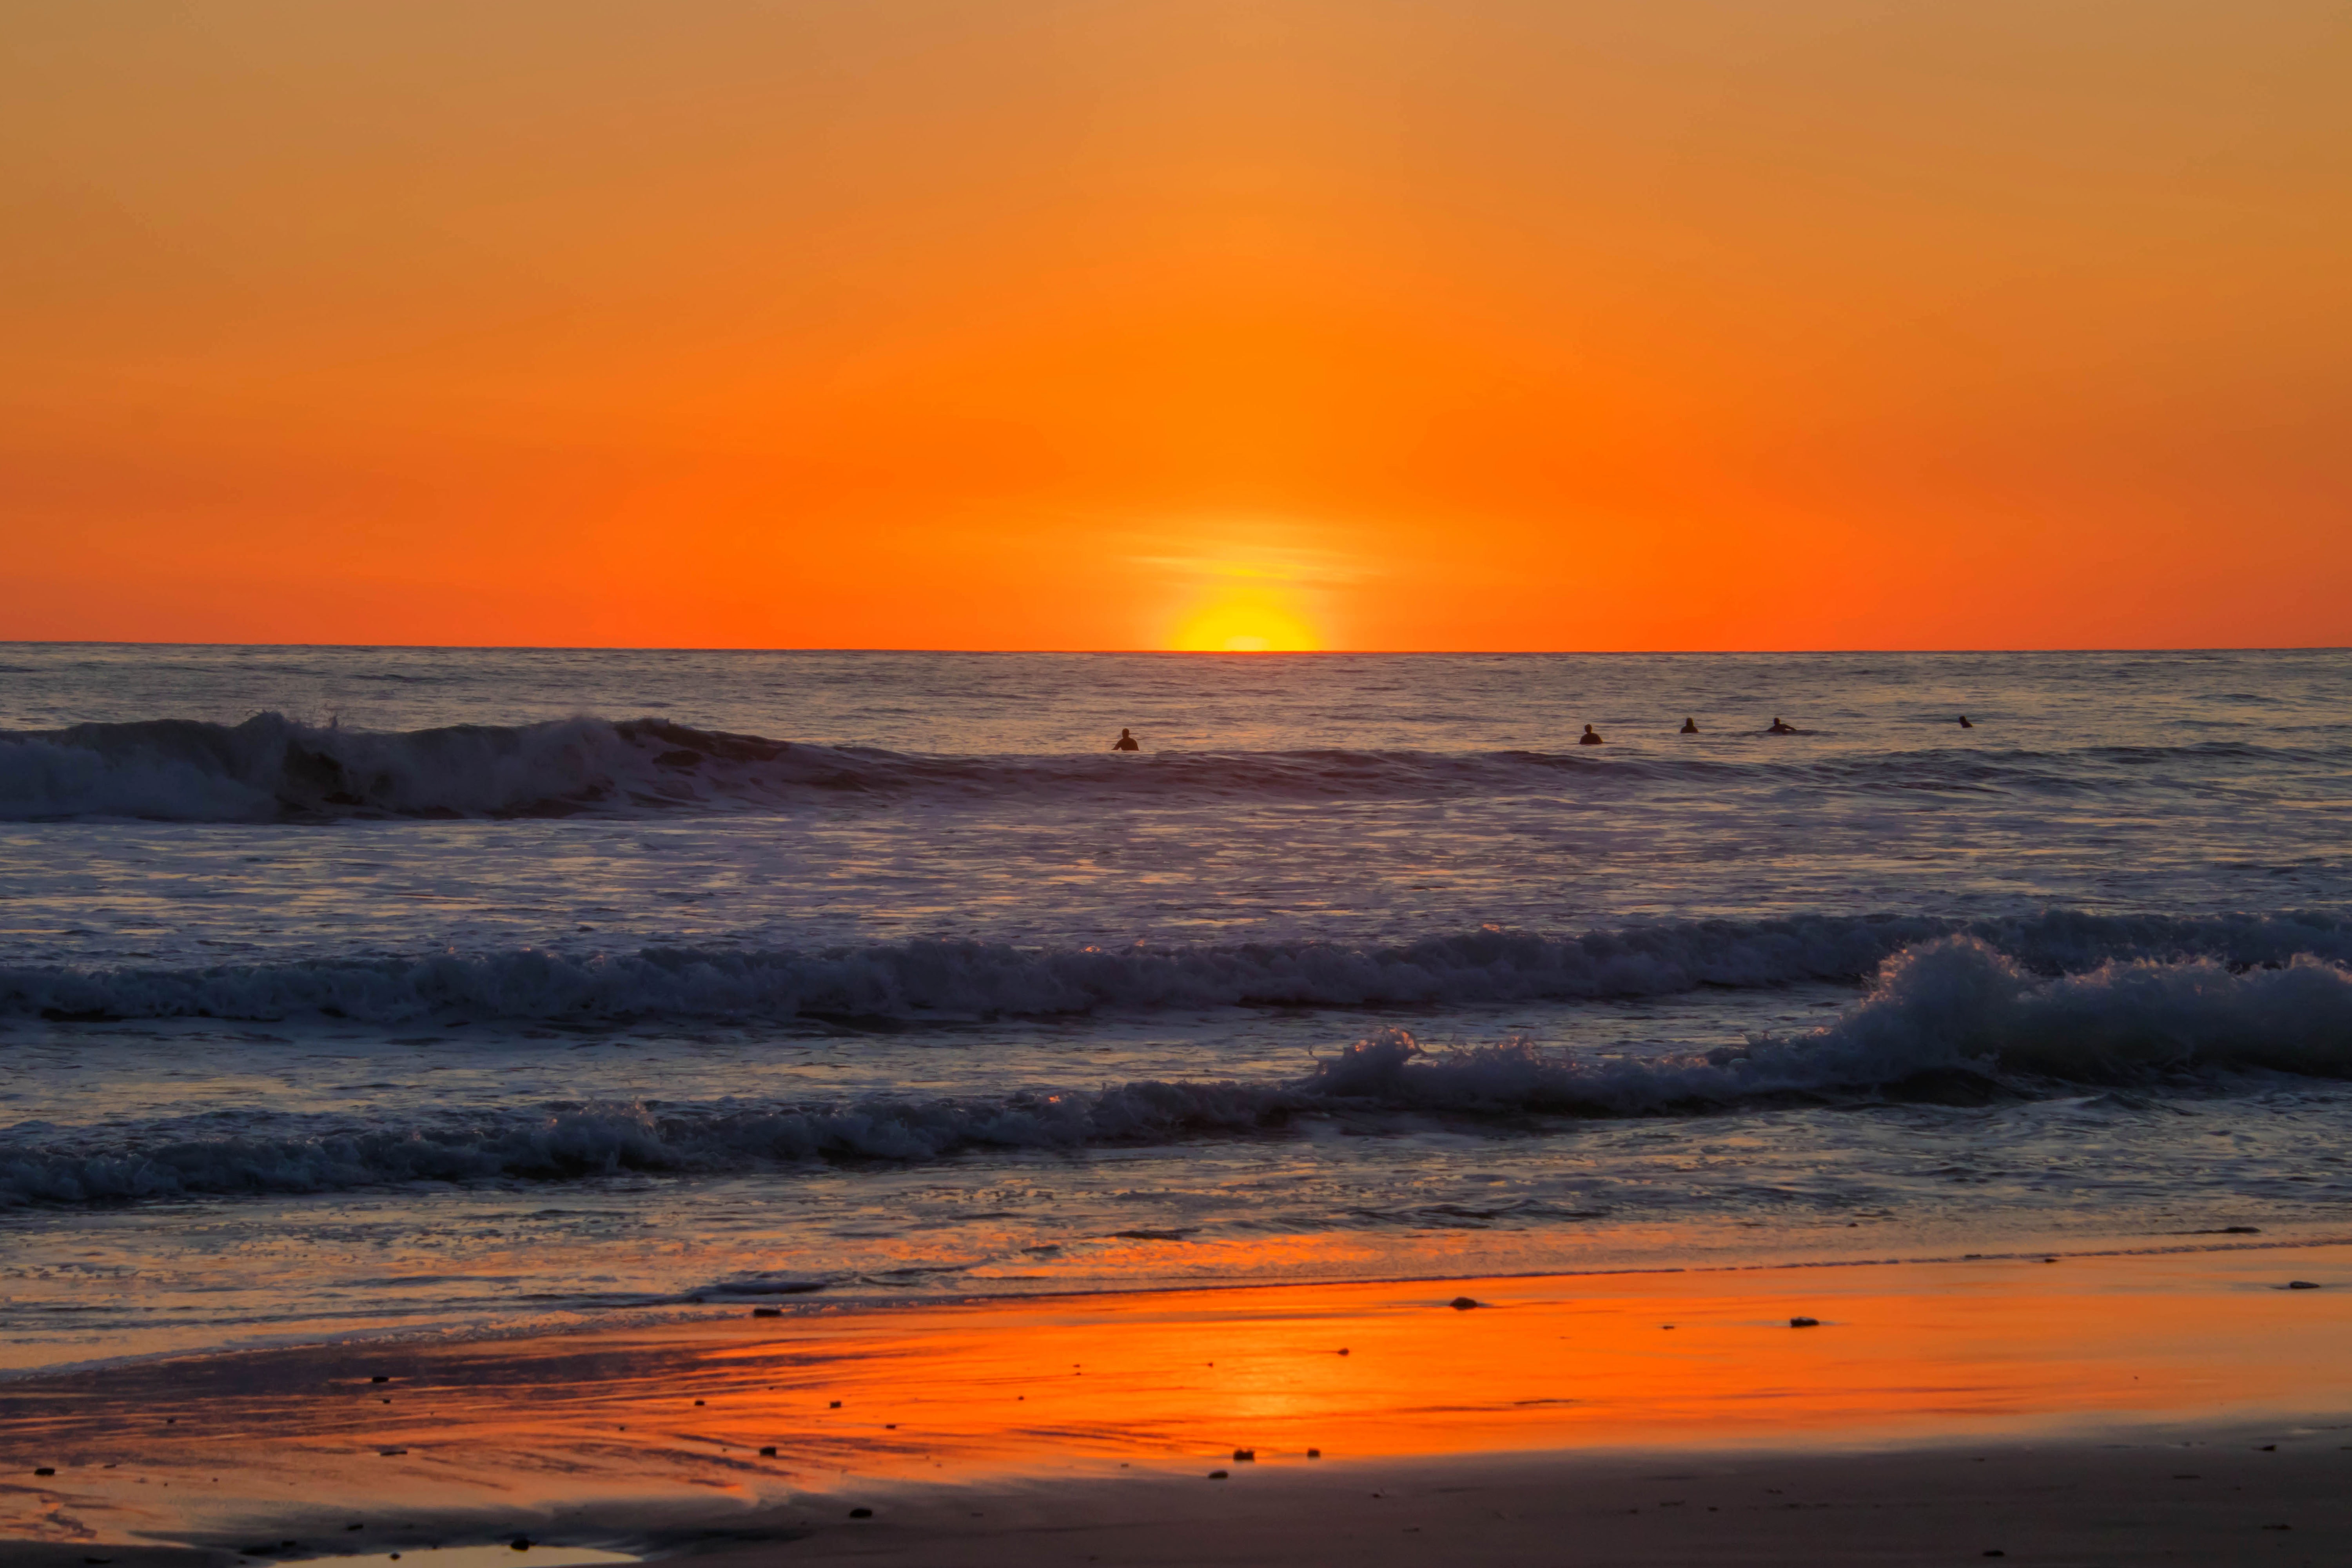
horizon, sky, body of water, sea, red sky at morning, afterglow, sunset, sunrise, ocean, wave, dusk, evening, morning, shore, sun, wind wave, calm, beach, orange, coast, water, dawn, cloud, atmosphere, tide, sunlight, sound, landscape, coastal and oceanic landforms, reflection, celestial event